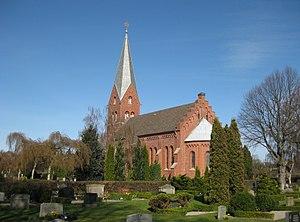
Flädie est une localité de la commune de Lomma dans le sud de la Suède.